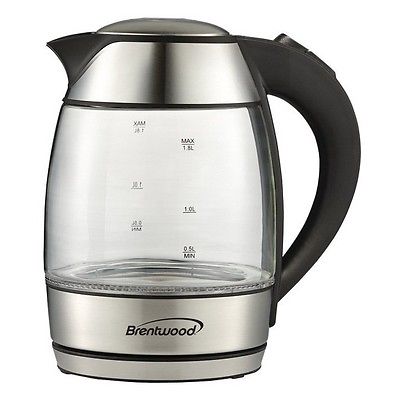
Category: kettle